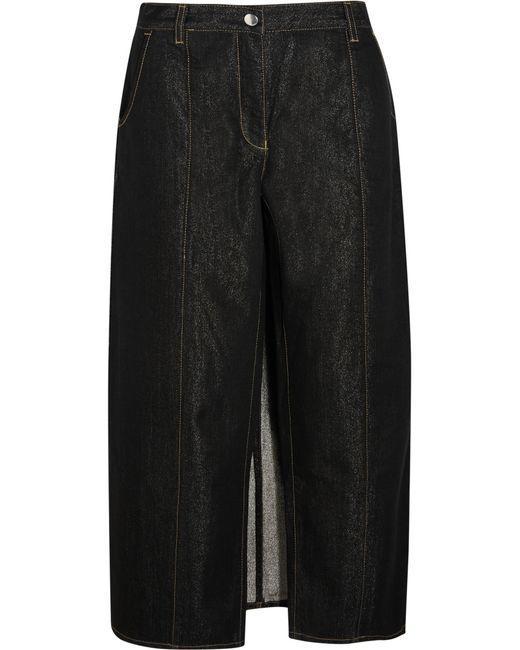
Schwarzer Denim-Rock mit tiefem Frontschlitz und Reißverschluss für lässige Ausflüge